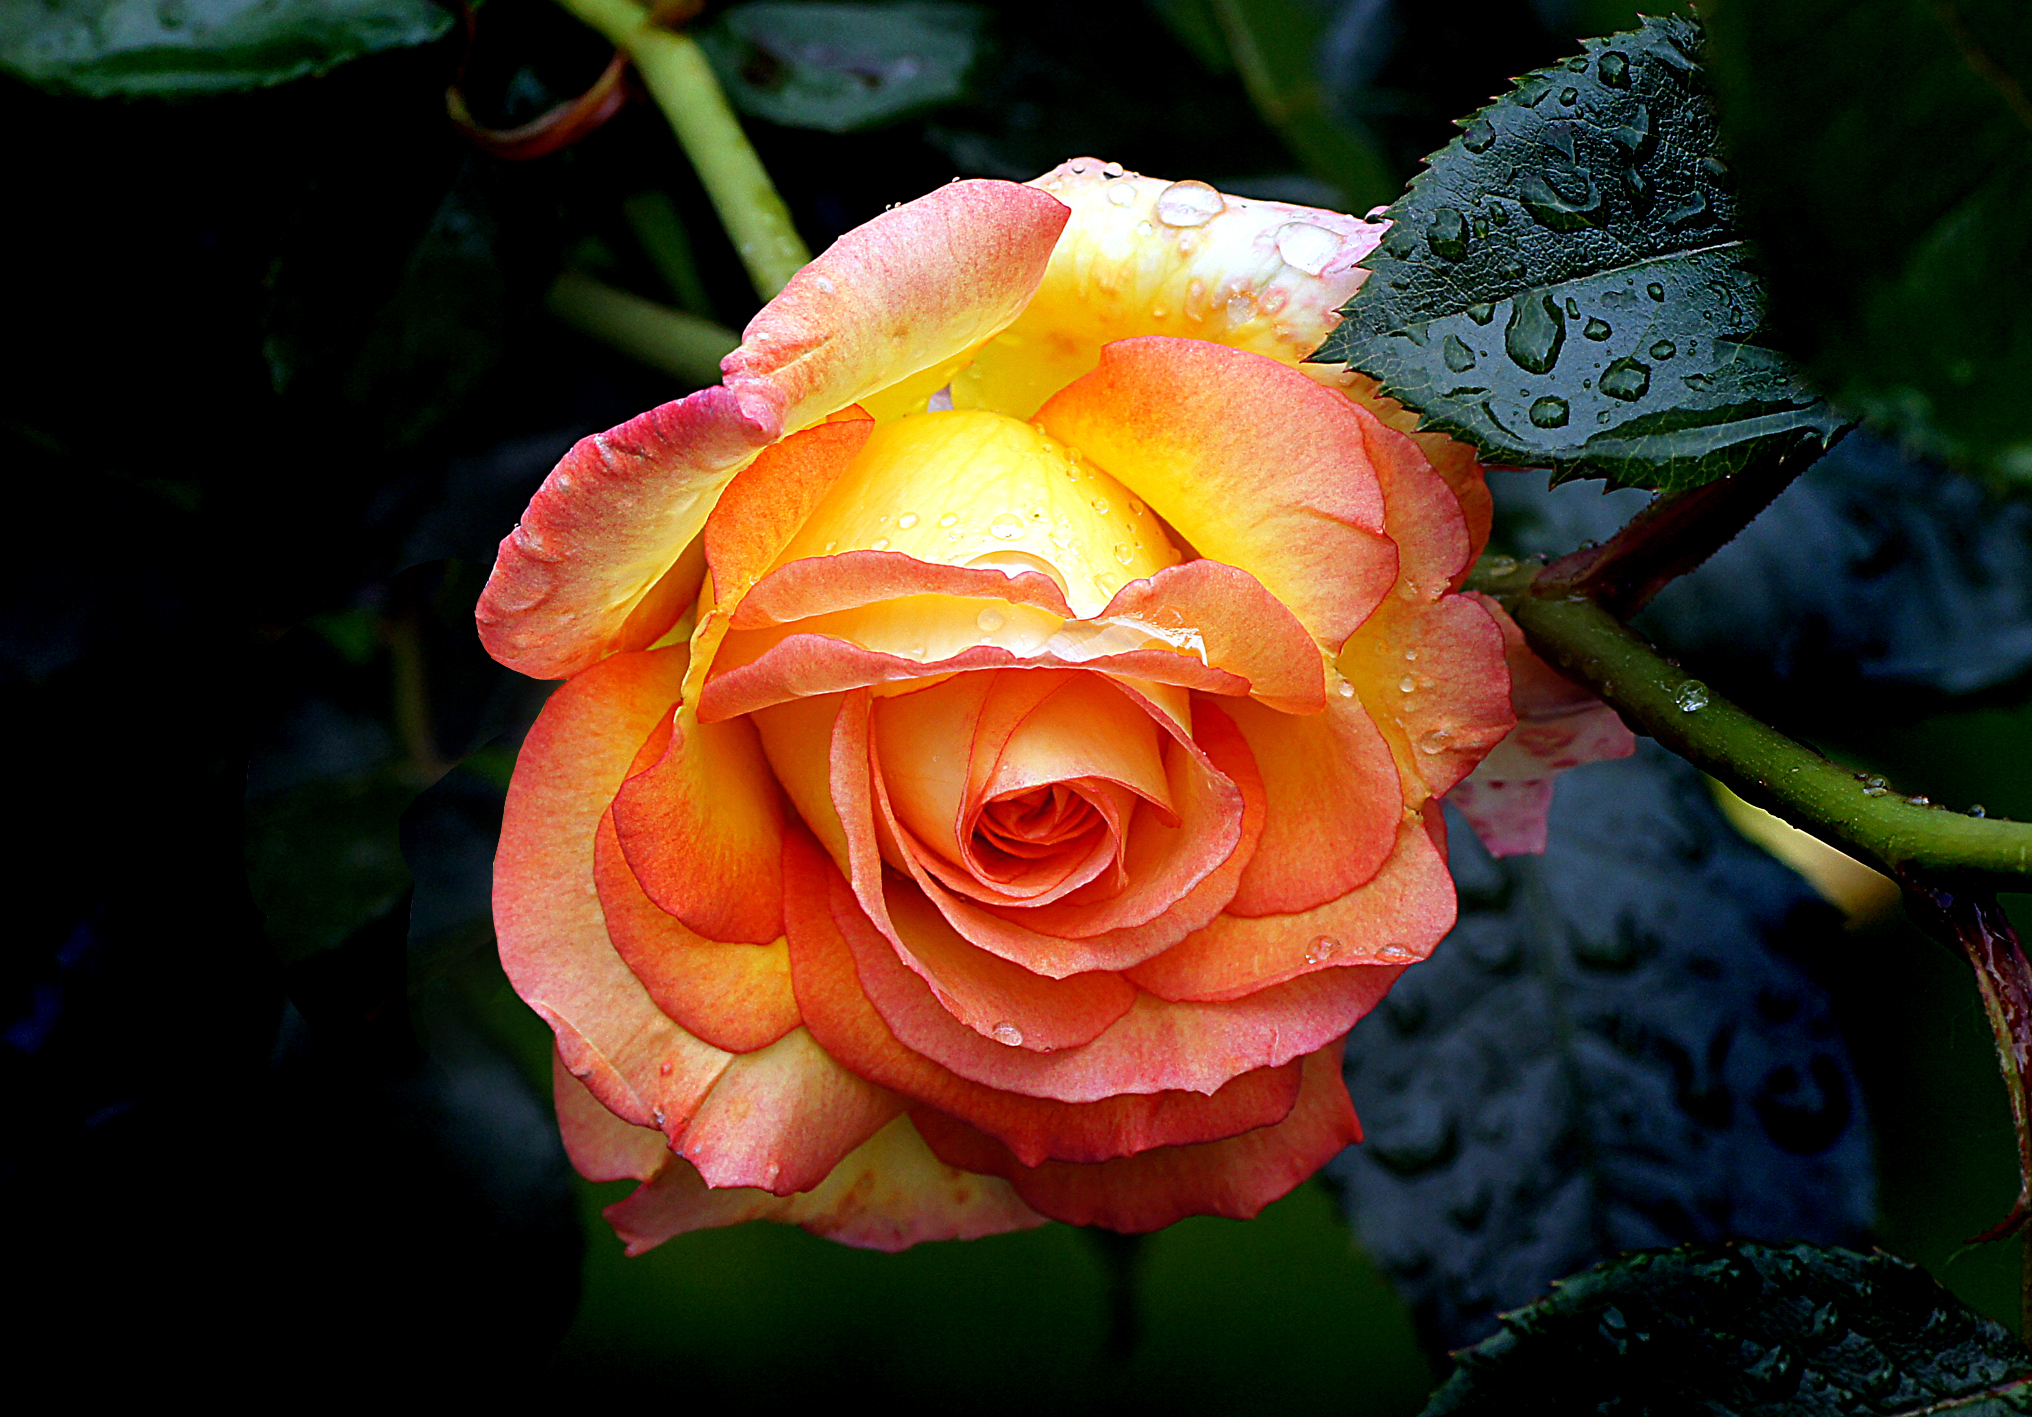
plant, leaf, flower, petal, rose, red, botany, yellow, flora, flowers, close up, roses, publicdomain, sonydslra580, raindropsonflowers, tamron90mmmacro, solitaireroses, aftertherain, sonyphotographing, floribunda, macro photography, flowering plant, garden roses, rose family, plant stem, land plant, rose order